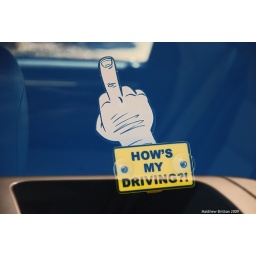
A funny sign in a car window.